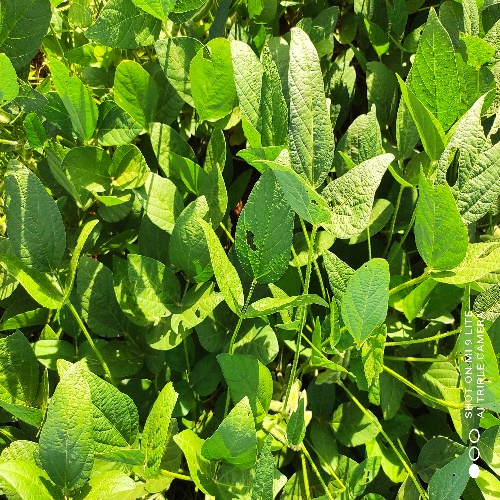
Label: Caterpillar